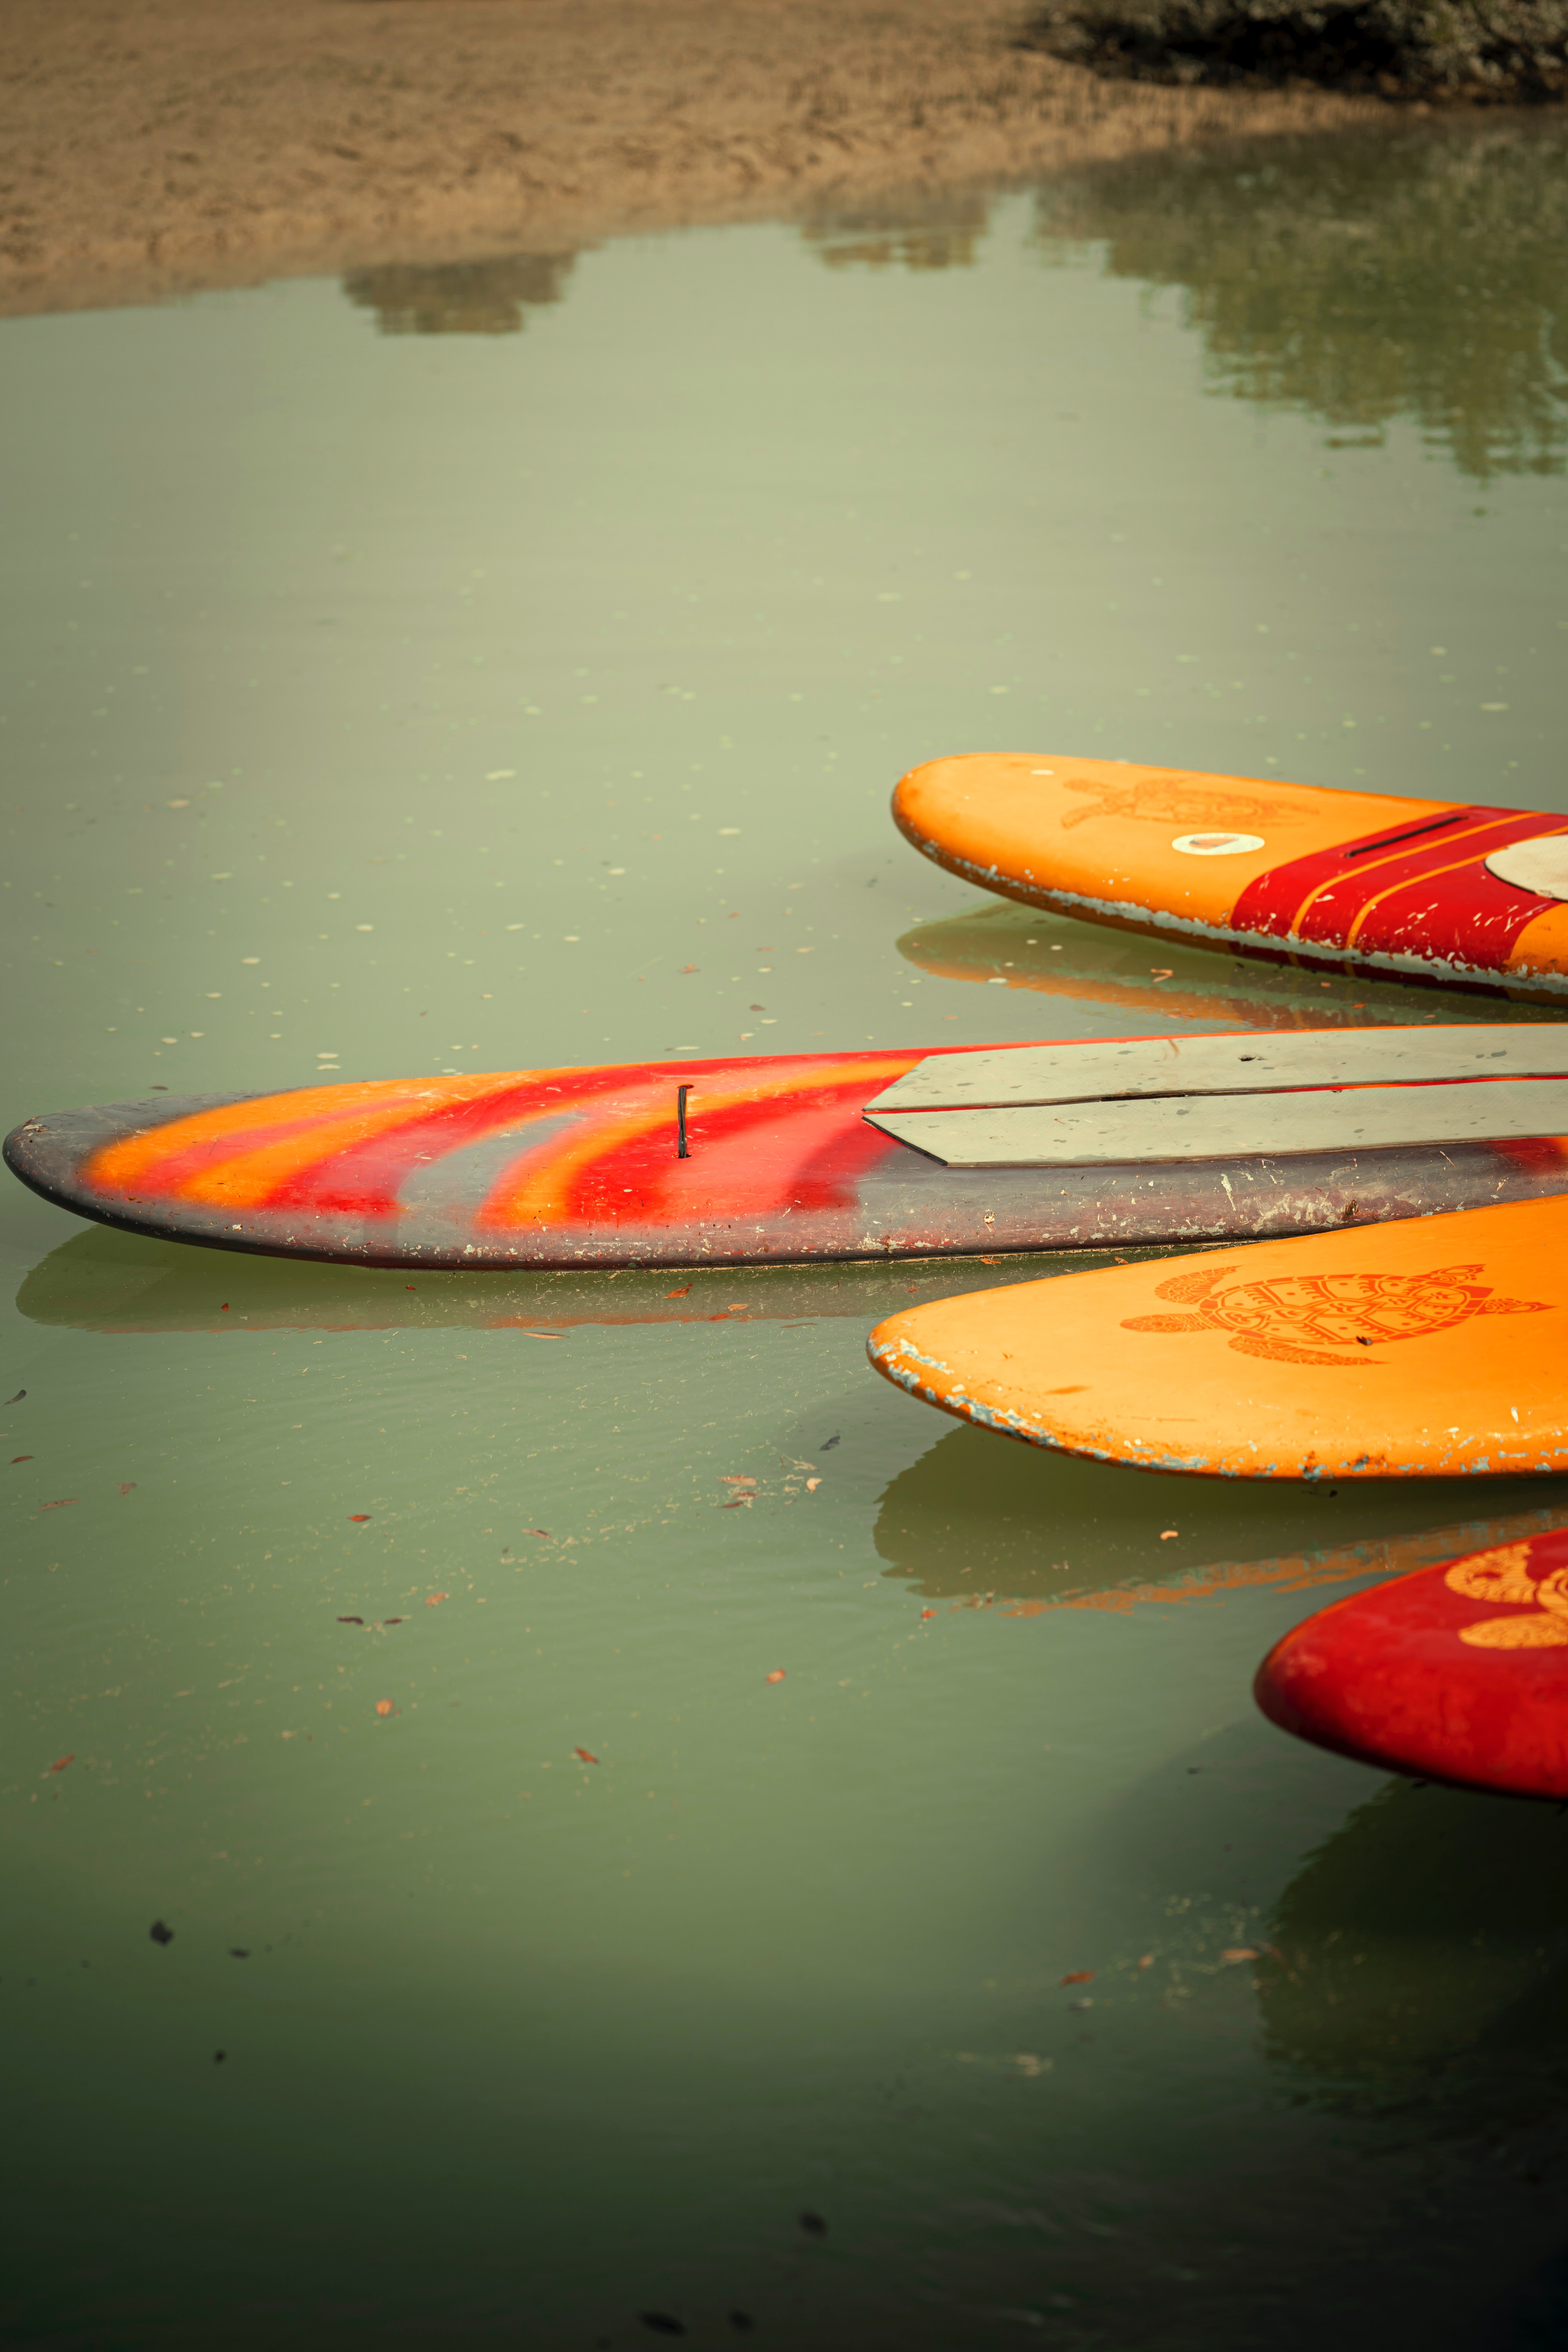
natural, water, vehicle, liquid, watercraft, boats and boating equipment and supplies, orange, boat, lake, body of water, natural landscape, recreation, wood, Tints and shades, landscape, canoe, dusk, watercraft rowing, horizon, calm, sunset, water transportation, sky, reflection, kayak, reservoir, skiff, boating, sunrise, sound, loch, evening, kayaking, water sport, canoeing, lake district, still life photography, night, sea kayak, ocean, inlet, water lily, sea, pond